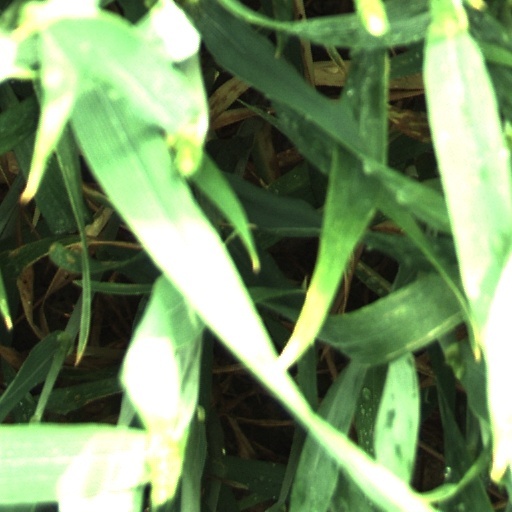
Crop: wheat